American Airlines Flight 587

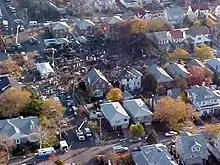
A black debris hole in the middle of a suburban neighborhood in Rockaway Park: The hole is surrounded by houses.

On the afternoon of the crash, the NTSB launched an investigation in search for a probable cause. Over the next three months, they conducted 349 interviews and collected and reconstructed pieces of the aircraft. The Airbus A300 took off shortly after a JAL Boeing 747-400 using the same runway. It flew into the larger jet's wake, an area of turbulent air. The first officer attempted to stabilize the aircraft with alternating aggressive rudder inputs. The force of the air flowing against the moving rudder stressed the aircraft's vertical stabilizer, and eventually snapped it off entirely, causing the aircraft to lose control and crash. The NTSB concluded that the enormous stress on the vertical stabilizer was due to the first officer's "unnecessary and excessive" rudder inputs, and not the wake turbulence caused by the 747. The NTSB further stated, "if the first officer had stopped making additional inputs, the aircraft would have stabilized". Contributing factors were characteristics of the Airbus A300-600's sensitive rudder system design and elements of the American Airlines Advanced Aircraft Maneuvering Training Program.